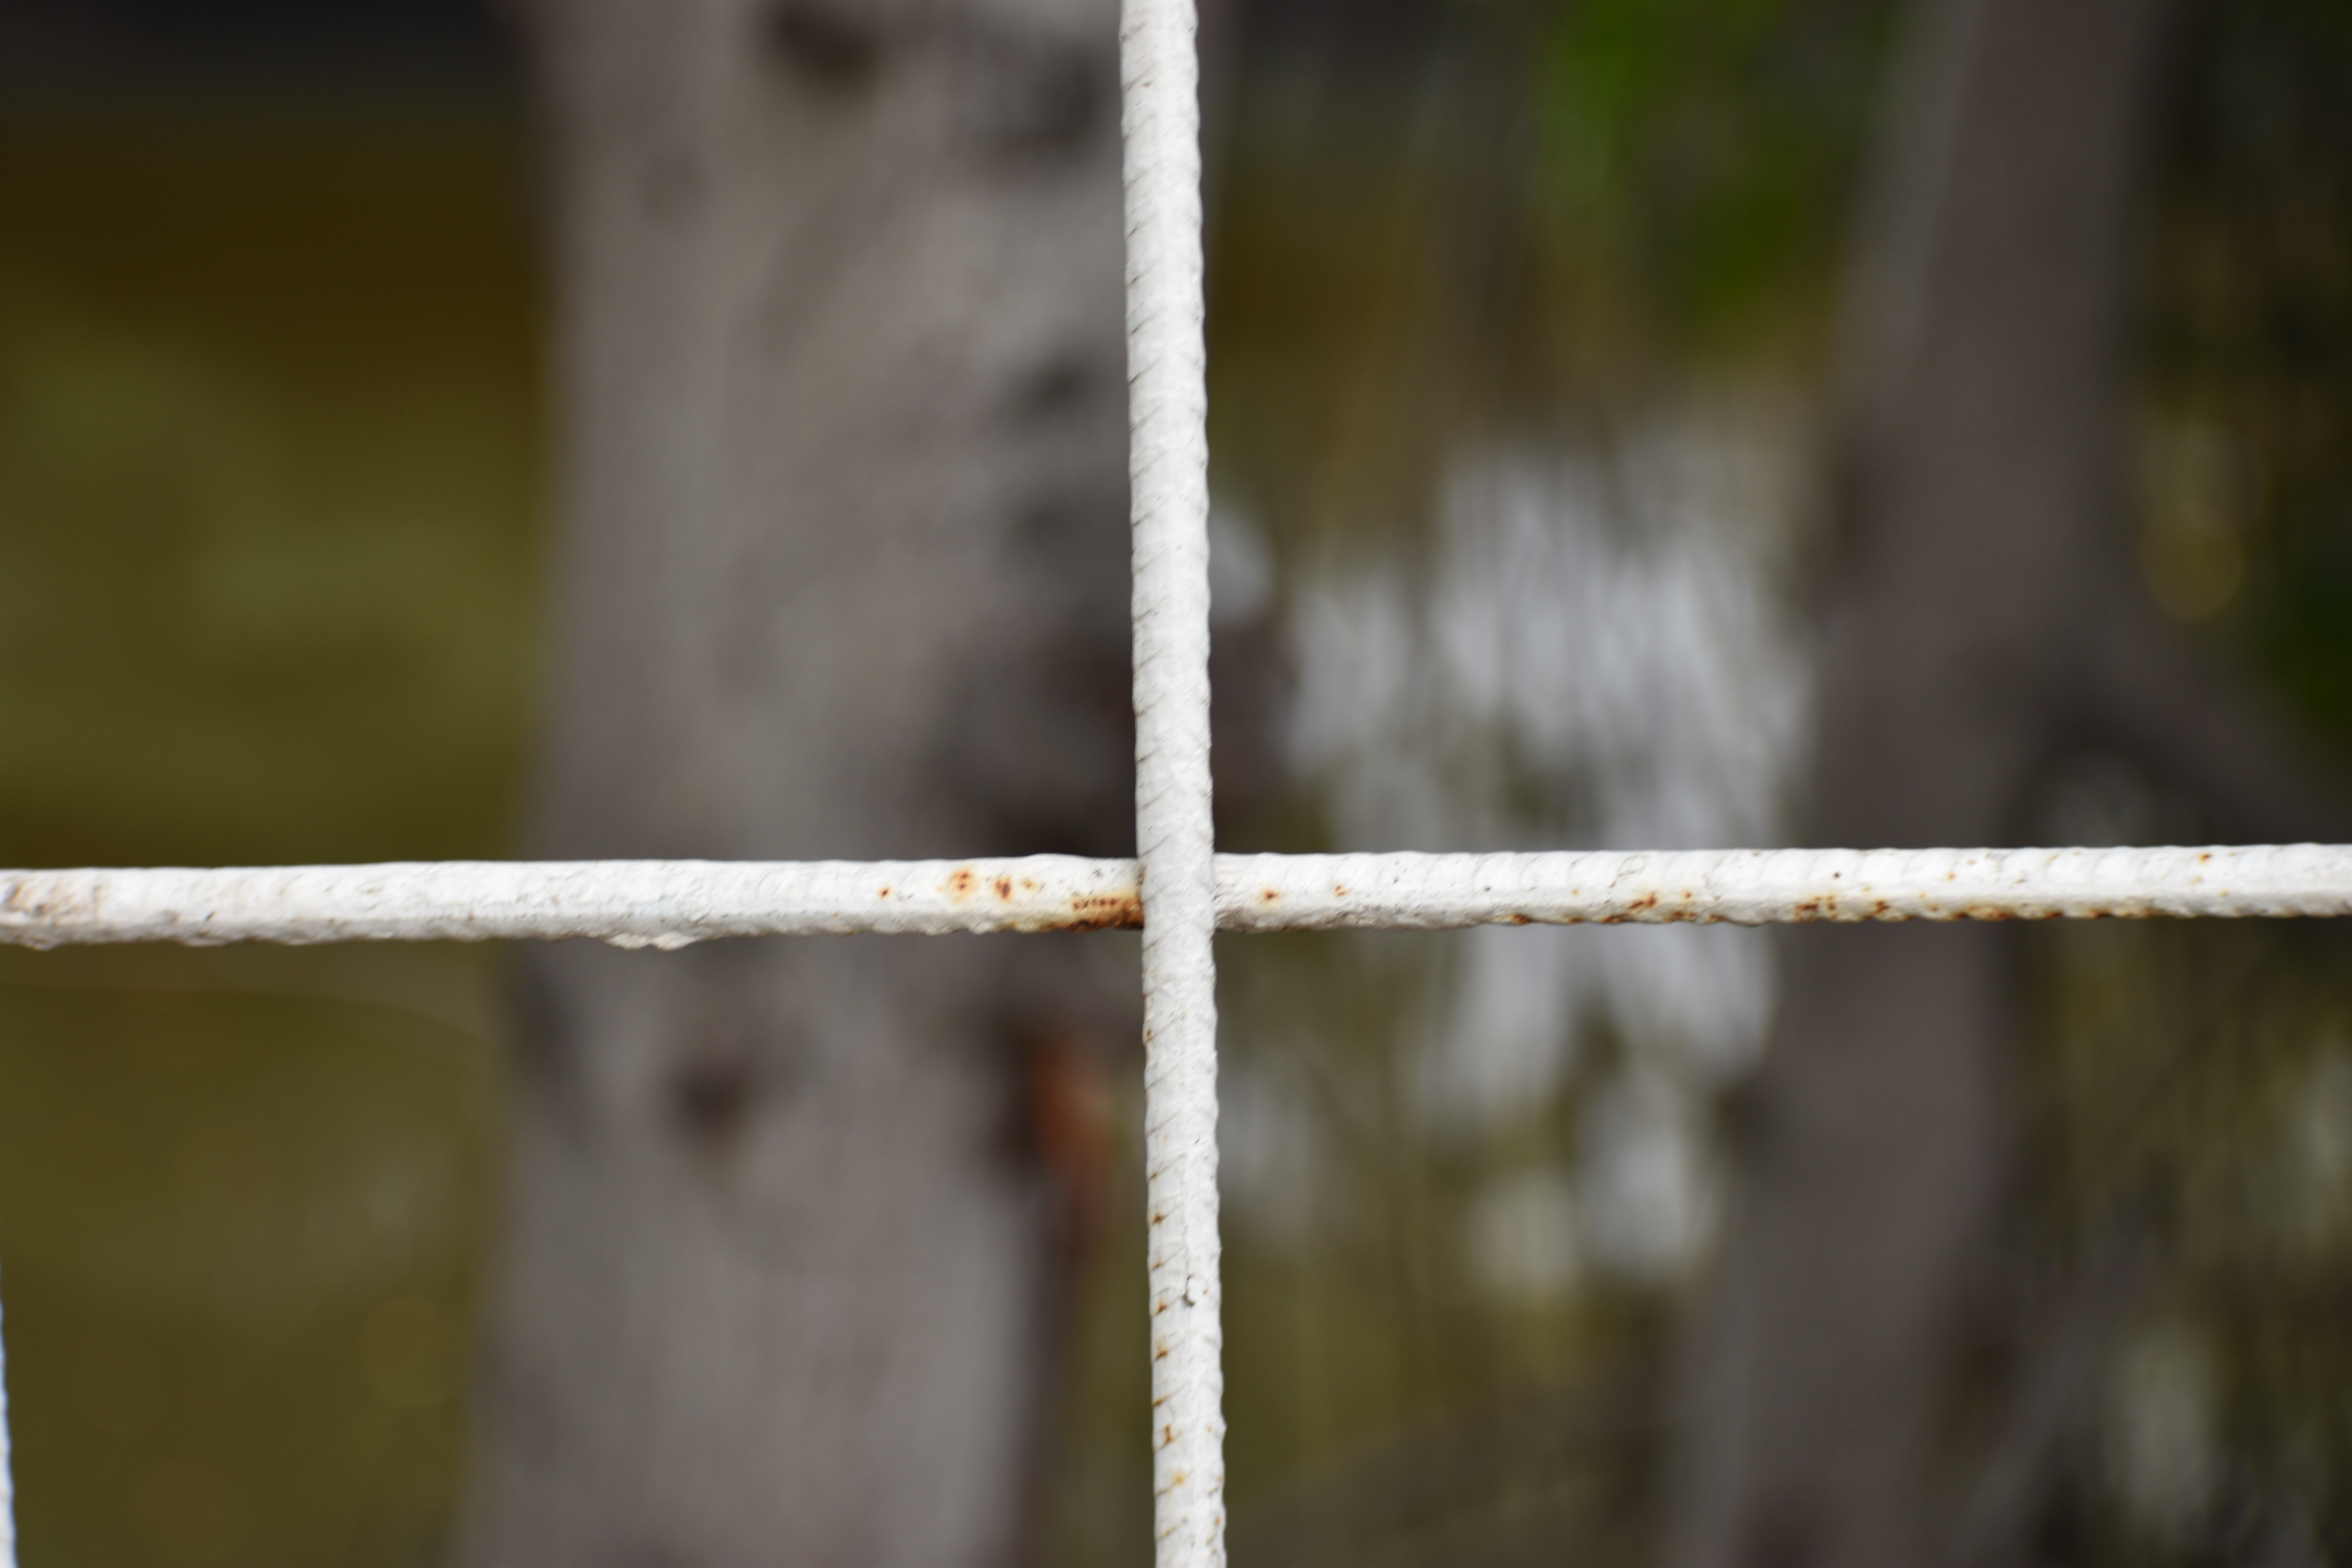
abstract, perspective, wood, line, iron, tree, water, close up, fence, plant stem, metal, plant, twig, photography, wildlife